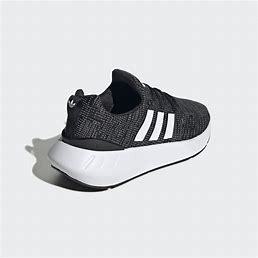
Brand: Adidas
Model: Swift Run 22